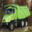
Label: truck